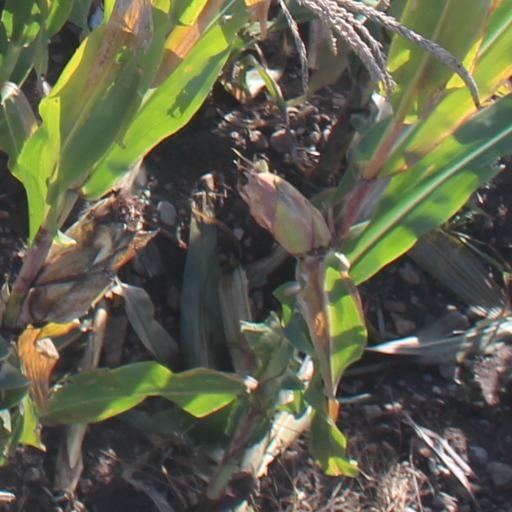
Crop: maize; corn